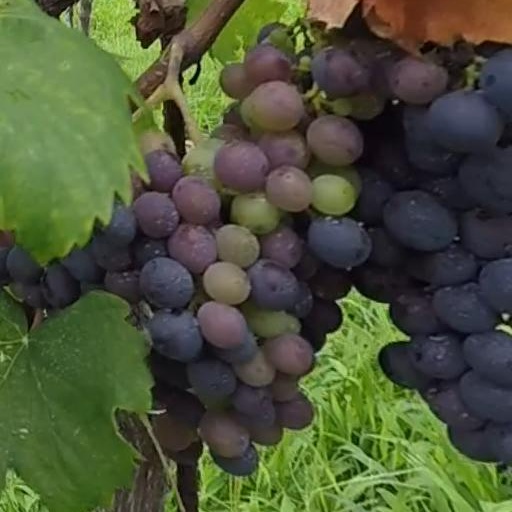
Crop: grape